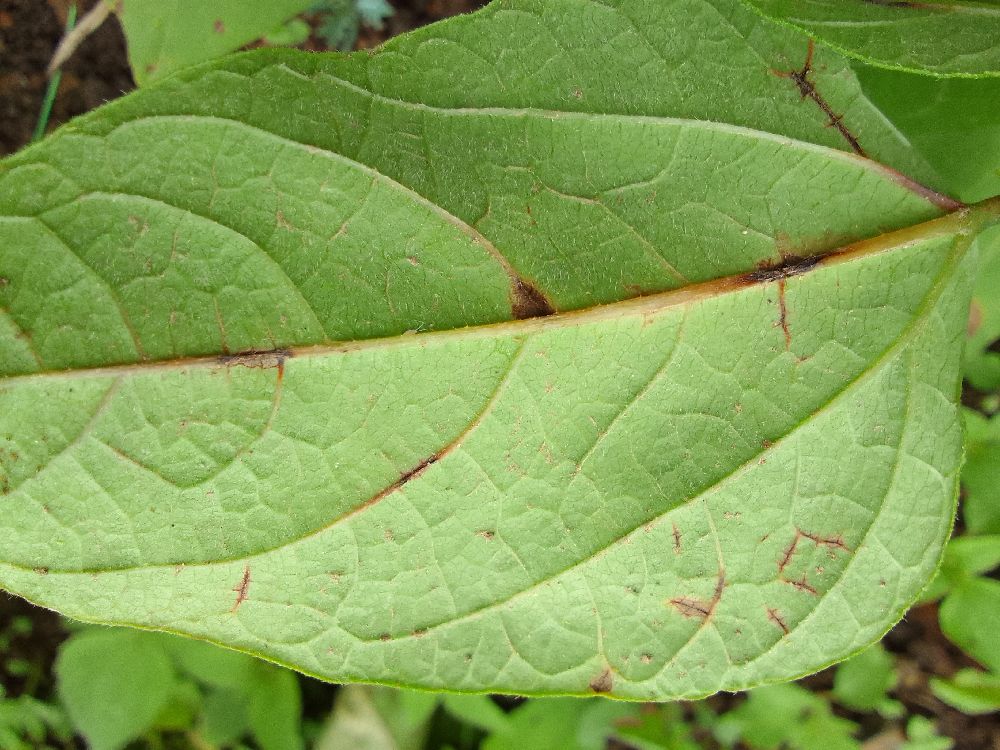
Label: anthracnose